RMS Mauretania (1906)

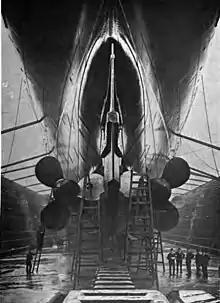

In 1897 the German liner became the largest and fastest ship in the world. With a speed of , she captured the Blue Riband from Cunard Line's and . Germany came to dominate the Atlantic, and by 1906 they had five four-funnel superliners in service, four of them owned by North German Lloyd.